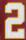
Number: 2